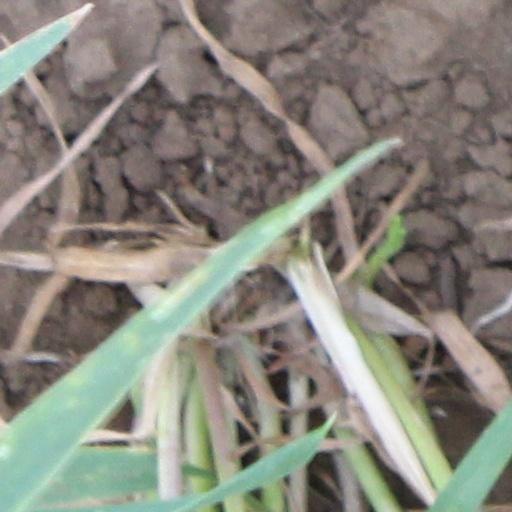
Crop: wheat